Gaston III, Count of Foix

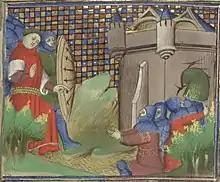
Fébus defeated the Armagnacs in the in 1376. Miniature by the , taken from the "Chronicles" of Froissart, Bibliothèque municipale de Besançon, Ms. 865, f° 207 v°.

The Black Prince arrived in Bordeaux on 29 June 1363 to administer the new Principality of Aquitaine, and take possession of the territories ceded to the English by the Treaty of Brétigny. The question of Béarn sovereignty soon became the main issue for Fébus, who deployed his usual strategy of delaying and not provoking his opponent, while remaining firm in the background. Fébus used this tactic for the first time in March 1363 against an English emissary; he avoided the Black Prince's tribute tour throughout 1363, but finally went to Agen on 14 January 1364 to meet the prince there.